Paul Danblon

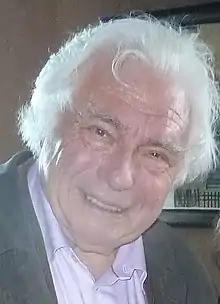

Paul Danblon (25 July 1931 – 8 February 2018) was a Belgian composer, opera director and administrator, and journalist. He was one of the pioneers of scientific journalism on RTBF (Radio télévision belge de la communauté française). In 1954, after graduating in chemistry from the Université libre de Bruxelles, Danblon joined the RTBF current events programme, "Carnets de l'Actualité". He went on to specialize in producing and presenting popular science programmes such as "La Bouteille à encre", "Connaître", and "Le point de la médecine". He is the author of two books in the area: